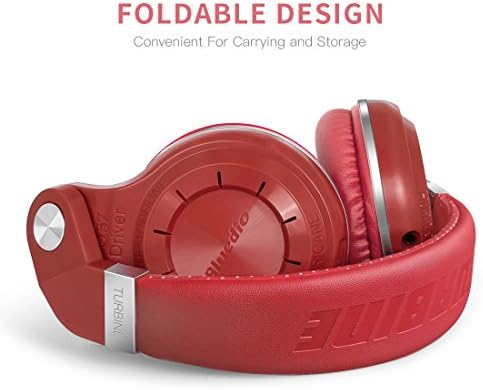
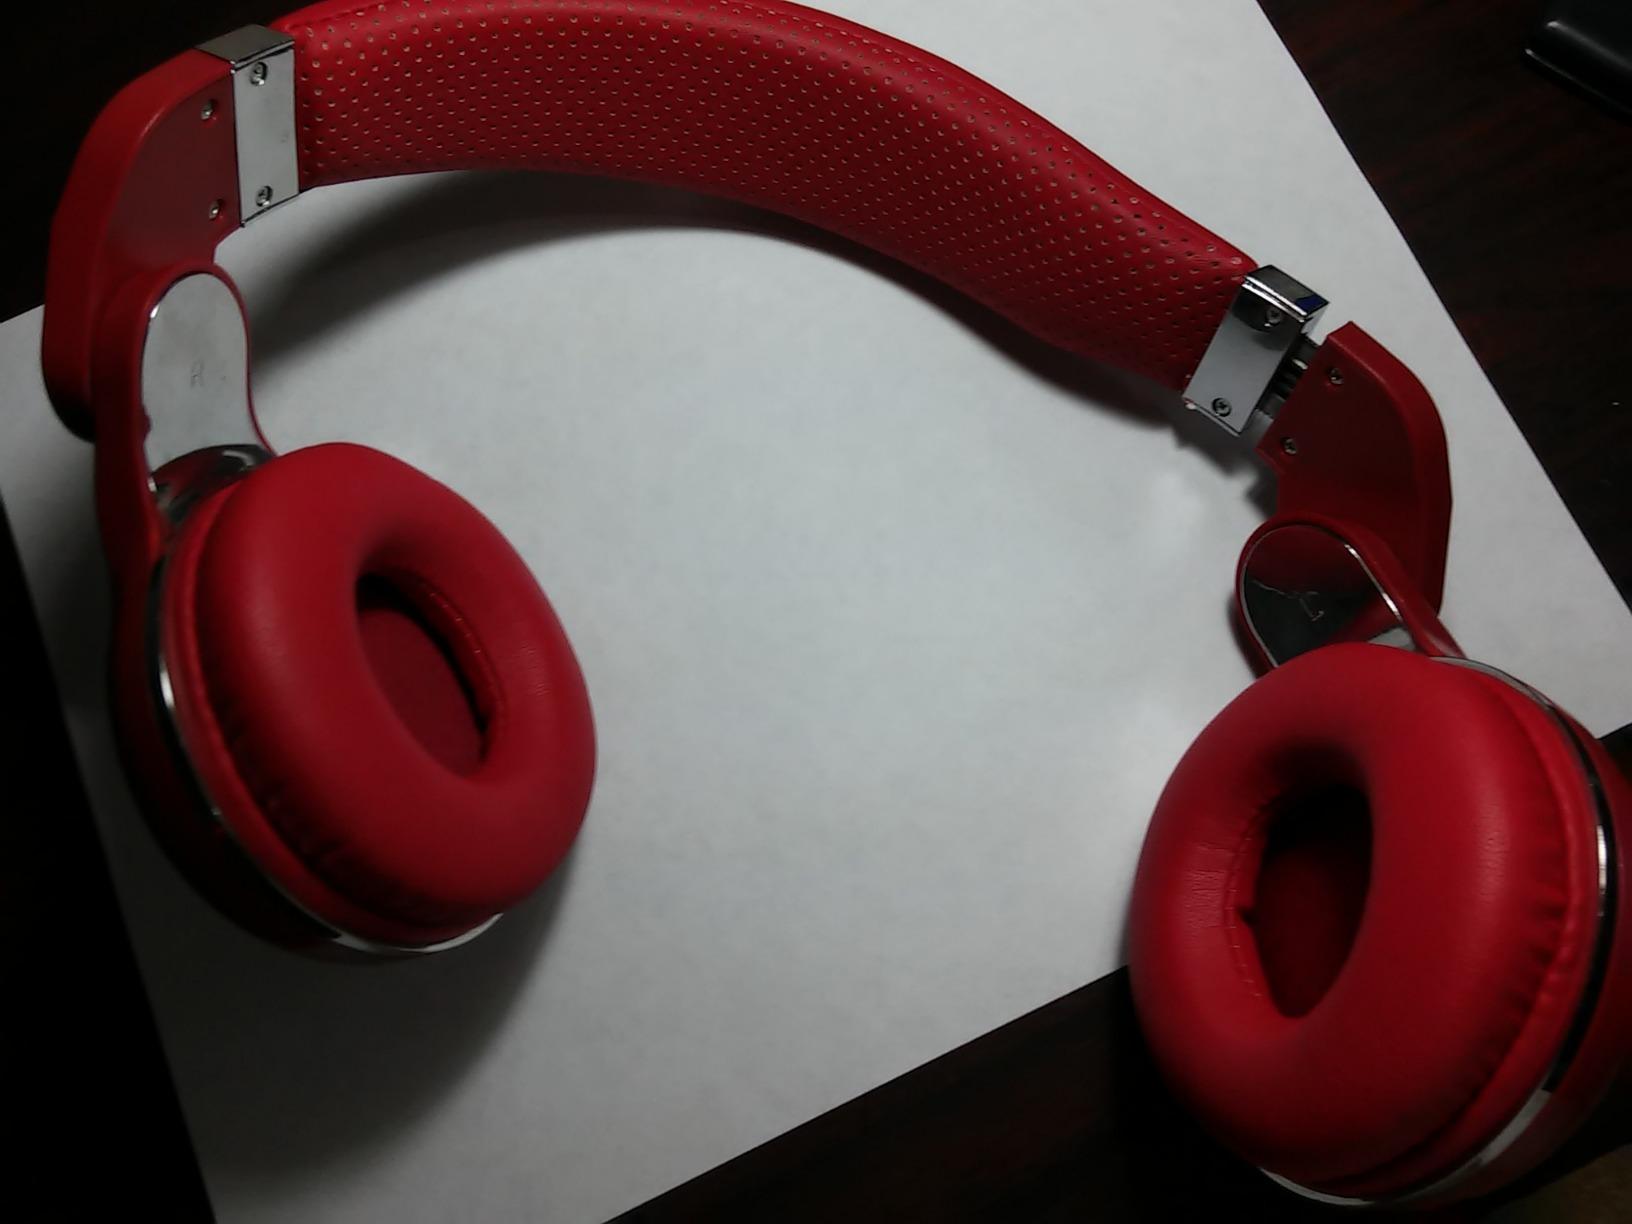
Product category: headphones
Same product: yes